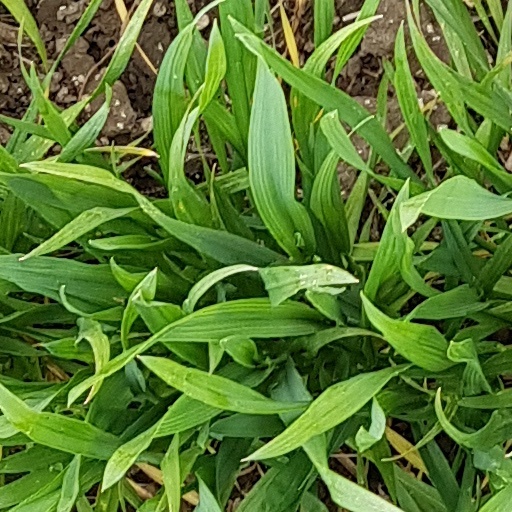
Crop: wheat